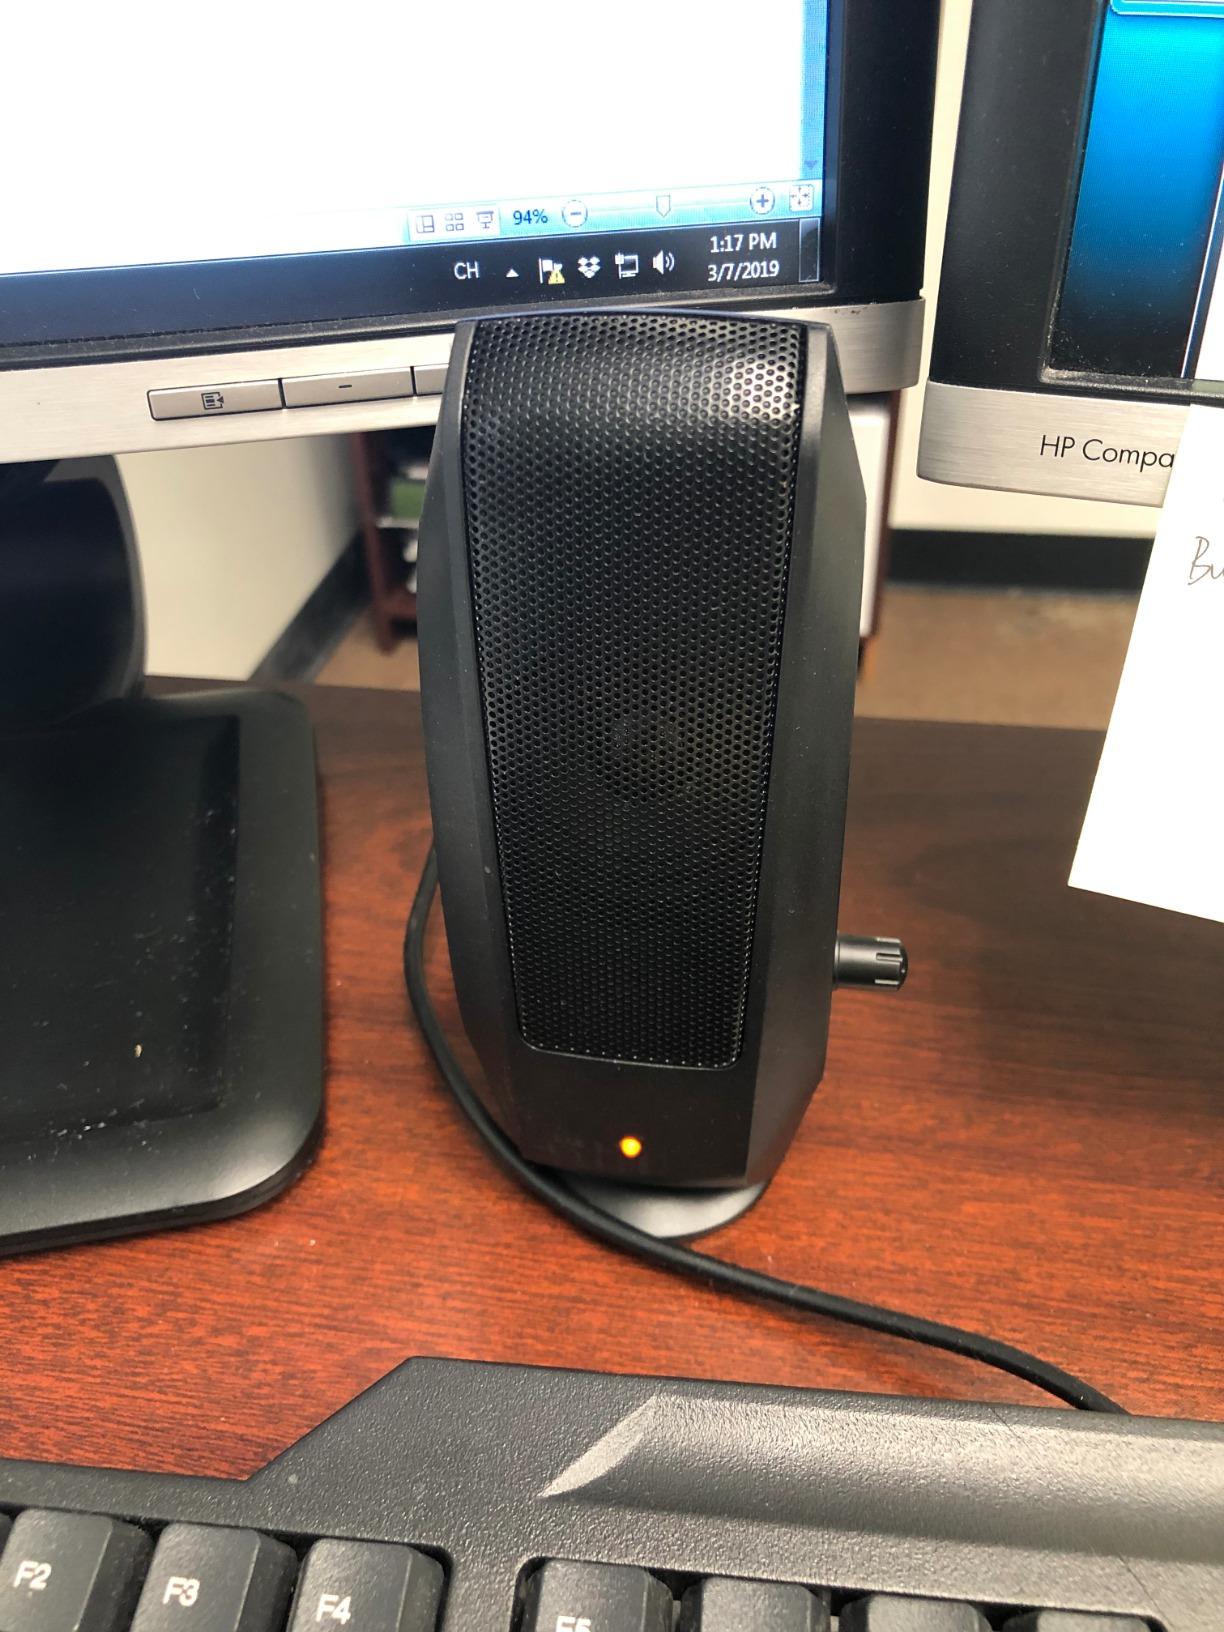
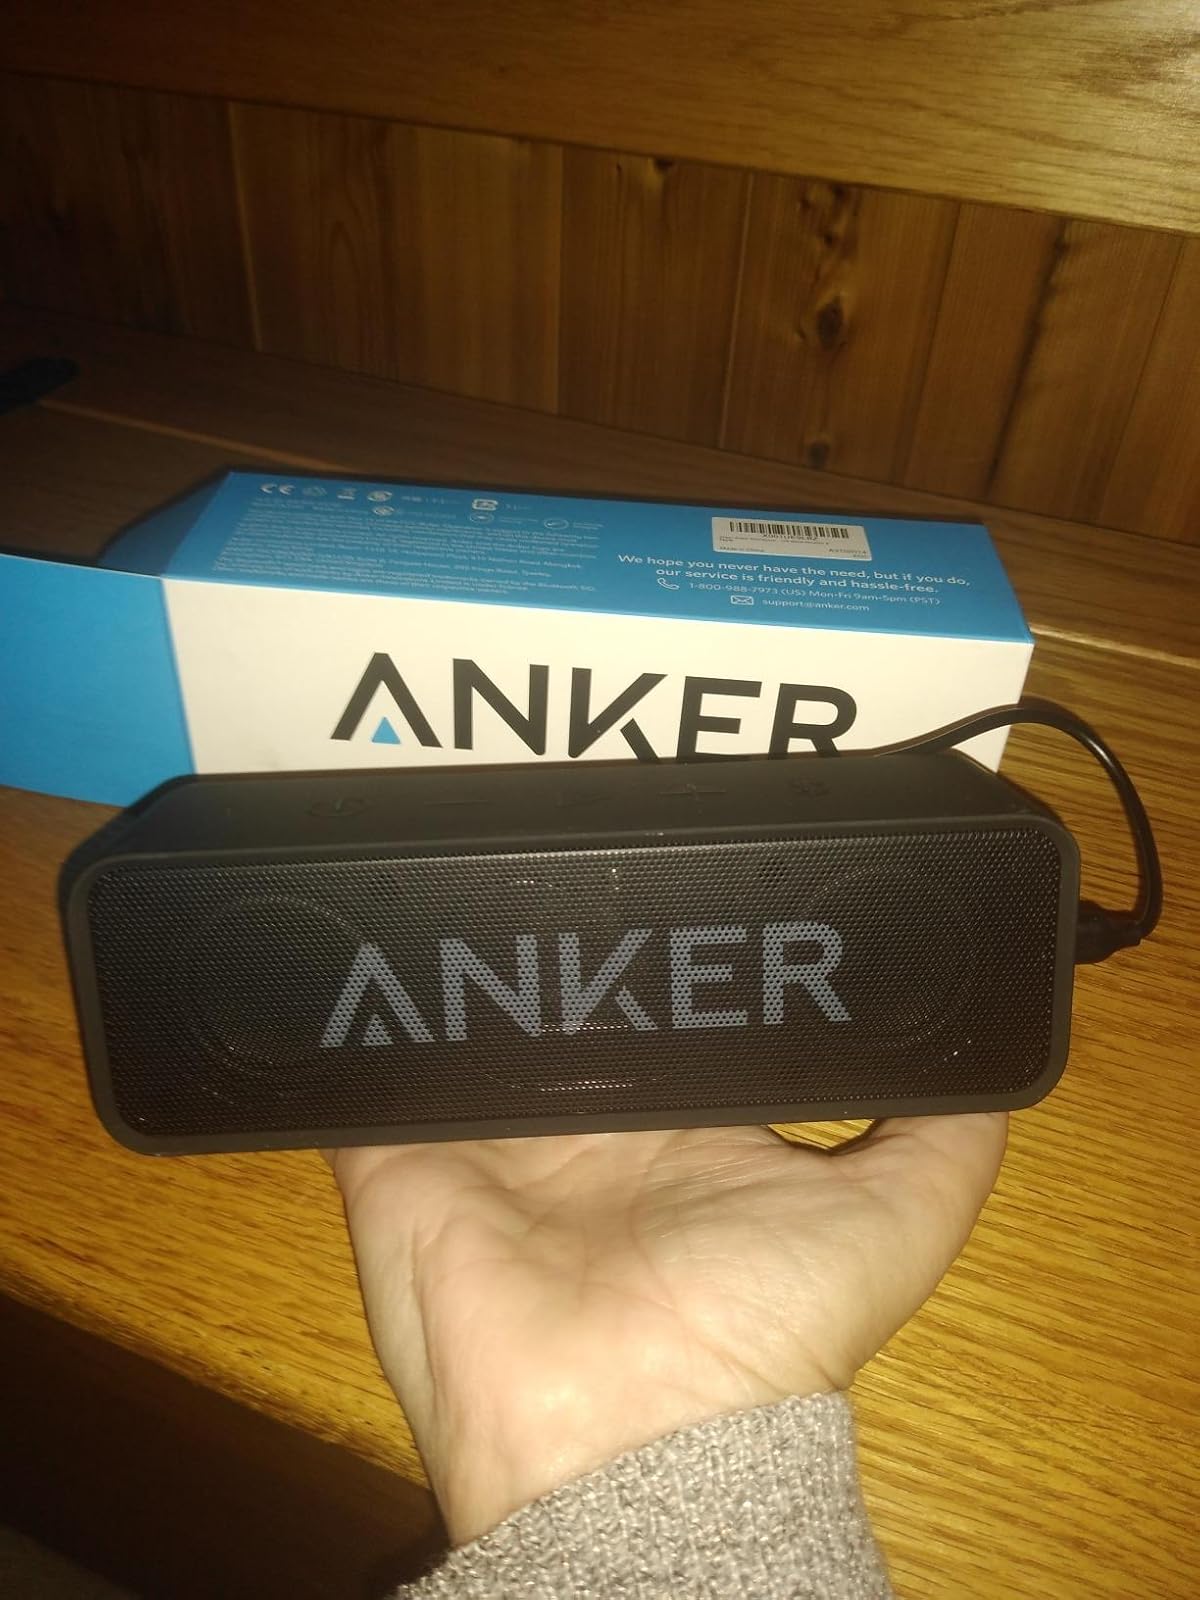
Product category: speaker
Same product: no